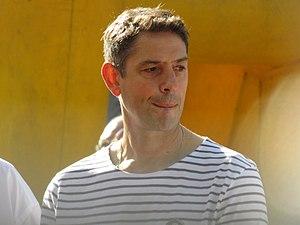
Entraîneur
Antoine Richer est un joueur français de hockey sur glace. devenu entraîneur et entré au temple de la renommée du hockey français en 2010.